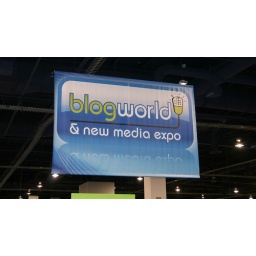
One of the many Blog World &amp;amp; New Media Expo signs around the show floor in Las Vegas.